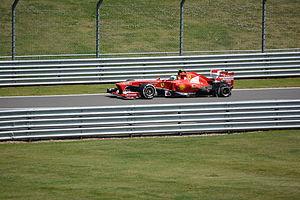
Le Grand Prix automobile de Grande-Bretagne 2013, disputé le 30 juin 2013 sur le circuit de Silverstone, est la 886ᵉ épreuve du championnat du monde de Formule 1 courue depuis 1950, à l'endroit où se disputa aussi la première d'entre elles. Il s'agit de la soixante-quatrième édition du Grand Prix de Grande-Bretagne comptant pour le championnat du monde de Formule 1, la quarante-septième disputée sur le circuit de Silverstone, et de la huitième manche du championnat 2013.
Le championnat du monde de Formule 1 2013 est la 64ᵉ édition du championnat du monde des pilotes de Formule 1. Pour la quatrième fois consécutive depuis 2010, les titres mondiaux des pilotes et des constructeurs sont attribués à Sebastian Vettel et à son écurie Red Bull-Renault.